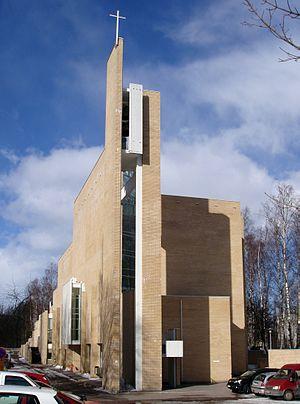
Juha Ilmari Leiviskä est un architecte finlandais.
L'architecture de la Finlande a une histoire de plus de 800 ans et, alors que jusqu'à l'époque moderne, l'architecture était fortement influencée par les courants des deux nations voisines de la Finlande, à savoir la Suède et la Russie, dès le début du XIXᵉ siècle, les influences sont venues directement de l'extérieur. Dans un premier temps, lorsque des architectes étrangers itinérants ont commencé à exercer dans le pays, puis lorsque la profession d'architecte finlandais s'y est établie. L'architecture finlandaise a également contribué de manière significative à plusieurs styles internationaux, tels que le Jugendstil, ou Art nouveau, le classicisme nordique et le fonctionnalisme. Plus particulièrement, les travaux de l'architecte moderniste Eliel Saarinen, l'architecte le plus connu du pays, ont eu une influence considérable à l'échelle mondiale. Mais l'architecte moderniste Alvar Aalto, considéré comme l'une des figures majeures de l'histoire mondiale de l'architecture moderne, est encore plus renommé qu'Eliel Saarinen. Dans un article de 1922, intitulé Motifs des âges passés, Aalto discute des influences nationales et internationales en Finlande :